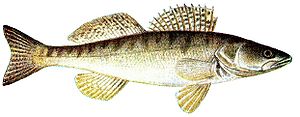
Sandart
Sandart Sander lucioperca fra "Iduns kokbok" af Elisabeth Östman, 1911.
Sandart er en gråbrun rovfisk i familie med aborren.